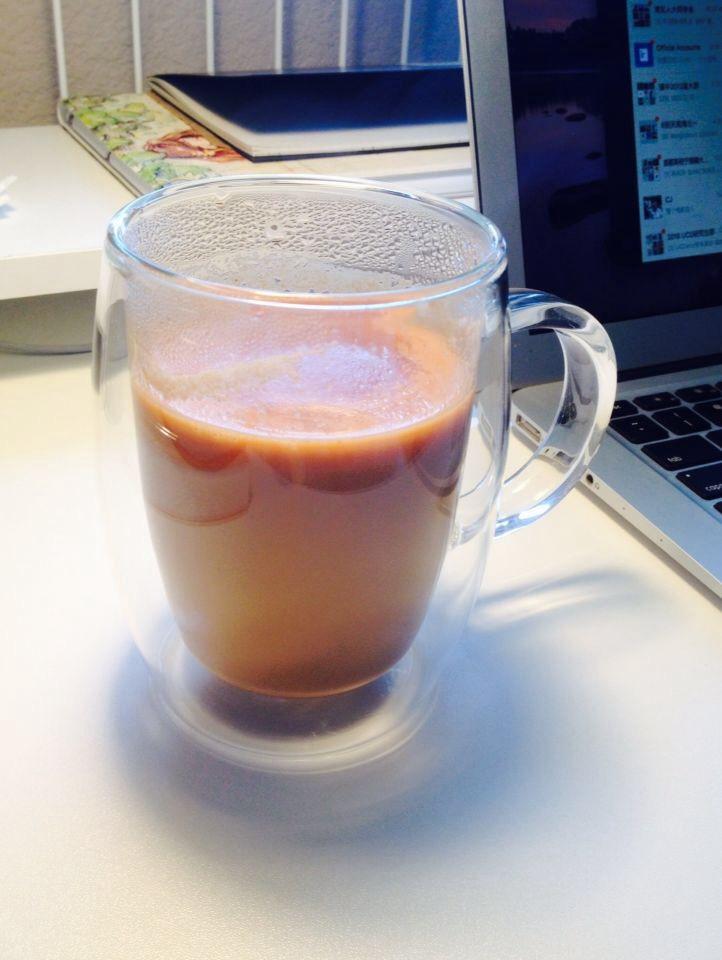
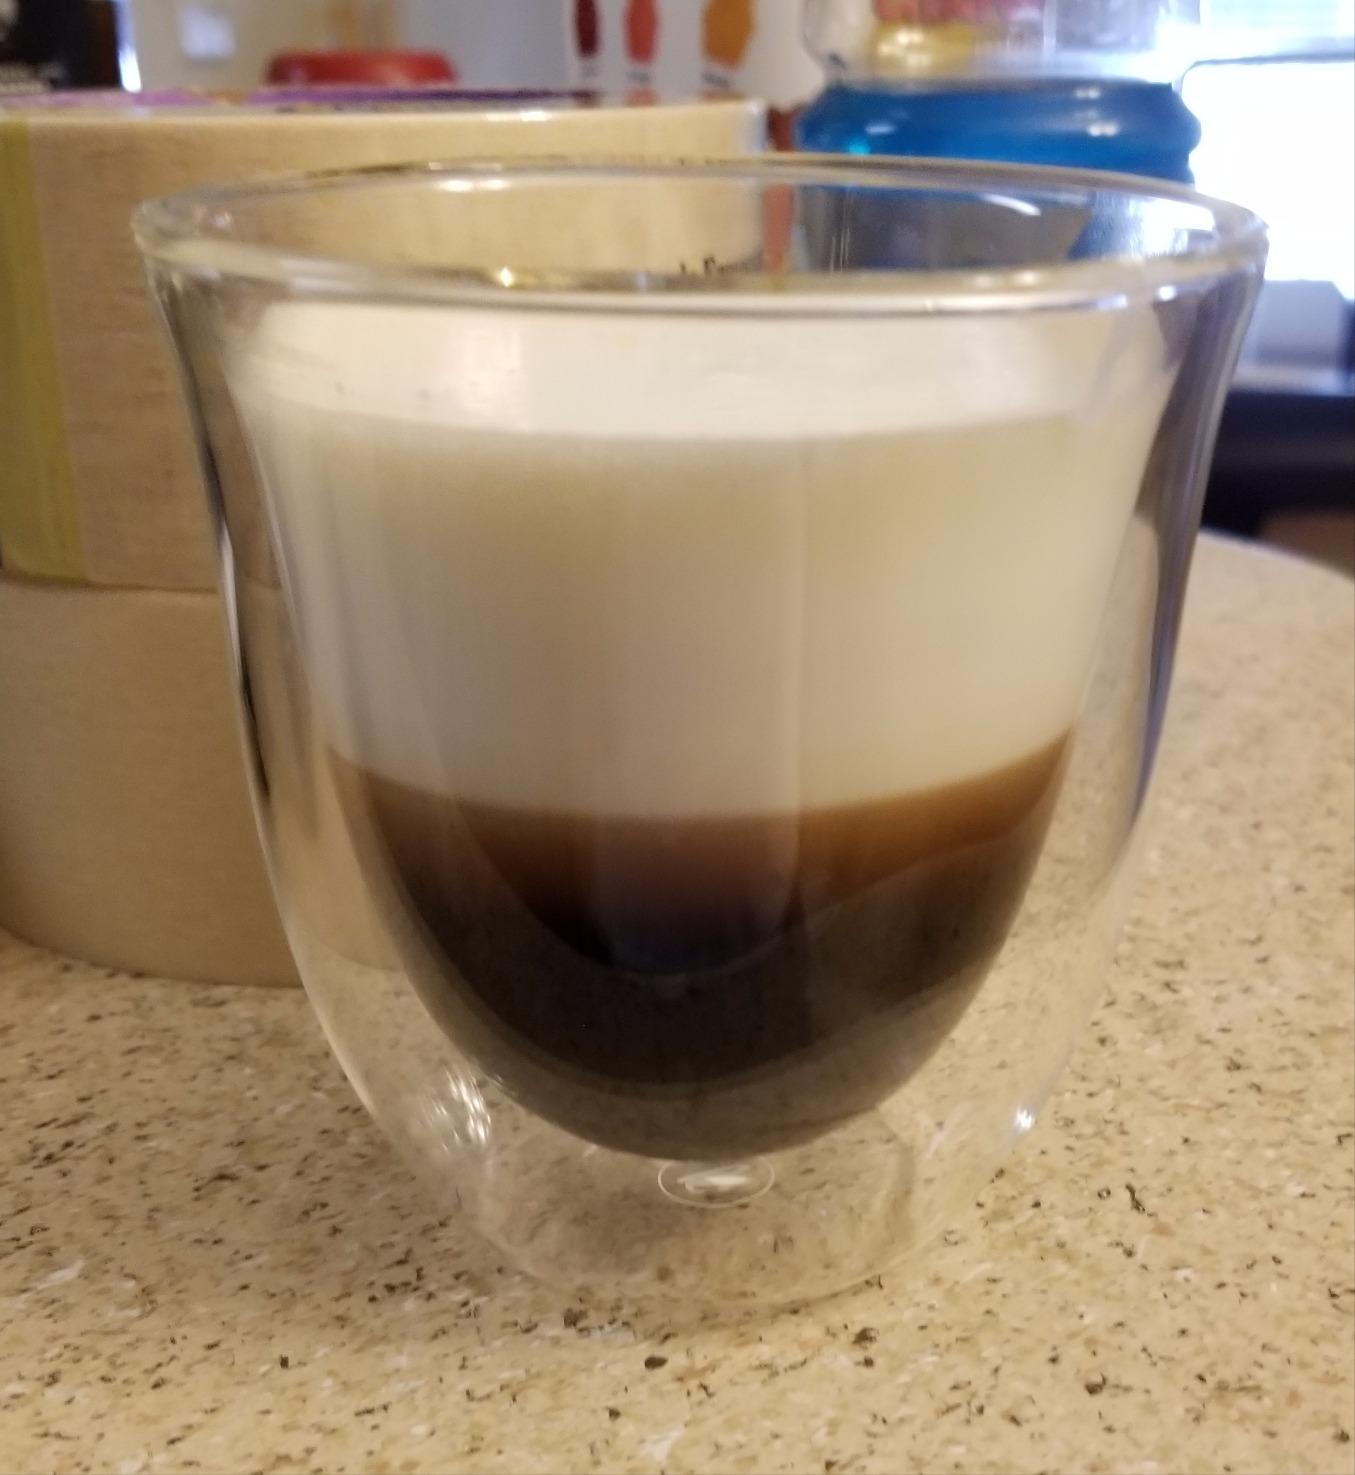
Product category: items_mug
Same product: no